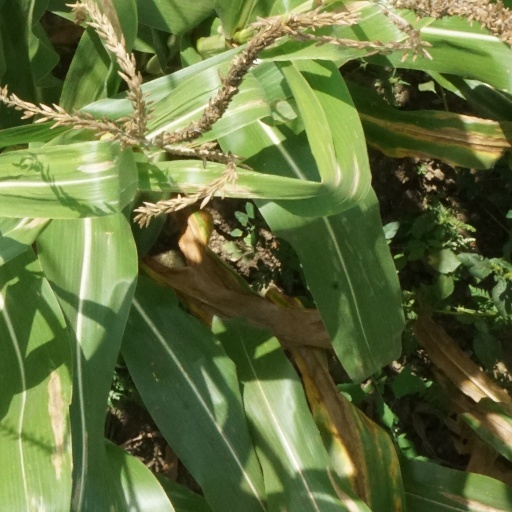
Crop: maize; corn